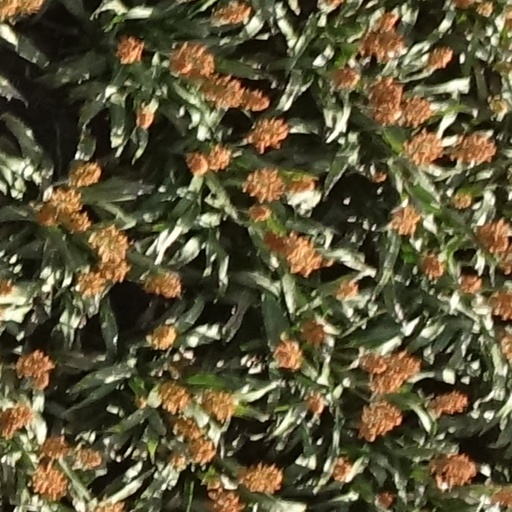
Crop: sorghum